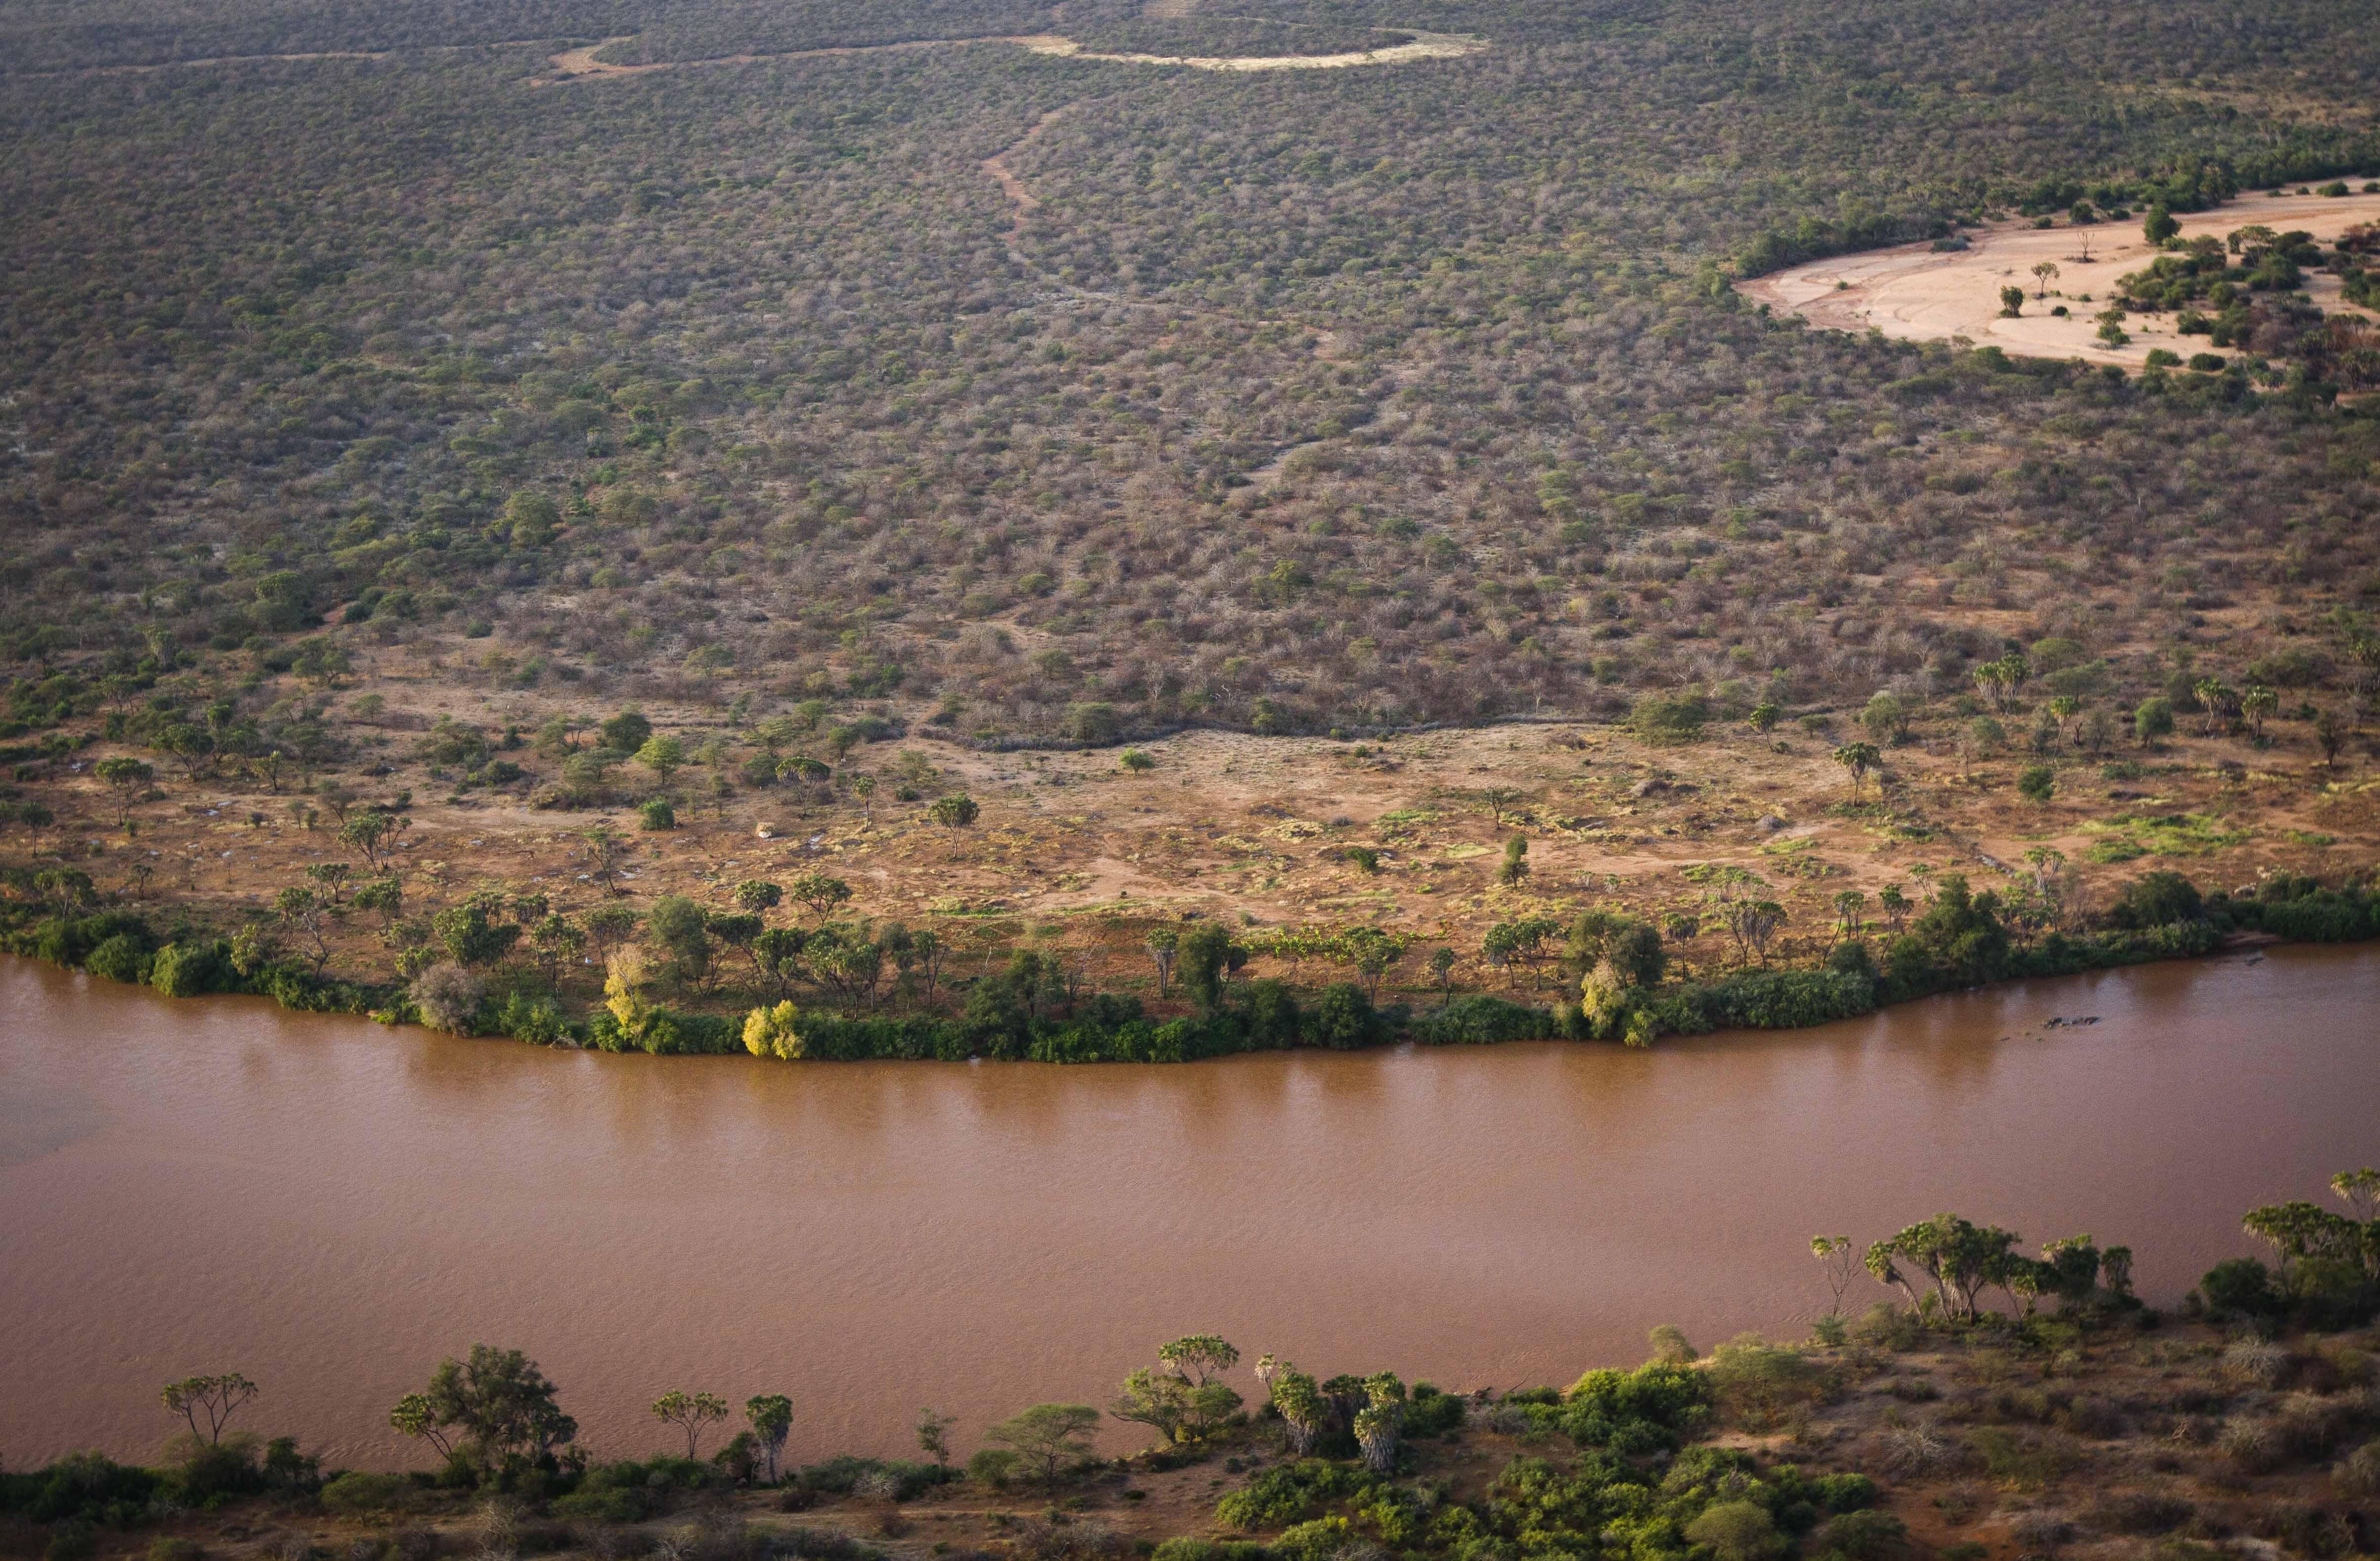
Mandhari nzuri na ya kuvutia iliyo na mto mrefu na mwembamba ambao unatitirisha maji taratibu kutoka sehemu za juu kuelekea sehemu za chini. Huku pembezoni kukiwa na nyasi fupi pamoja na vichaka vya rangi ya kijani.